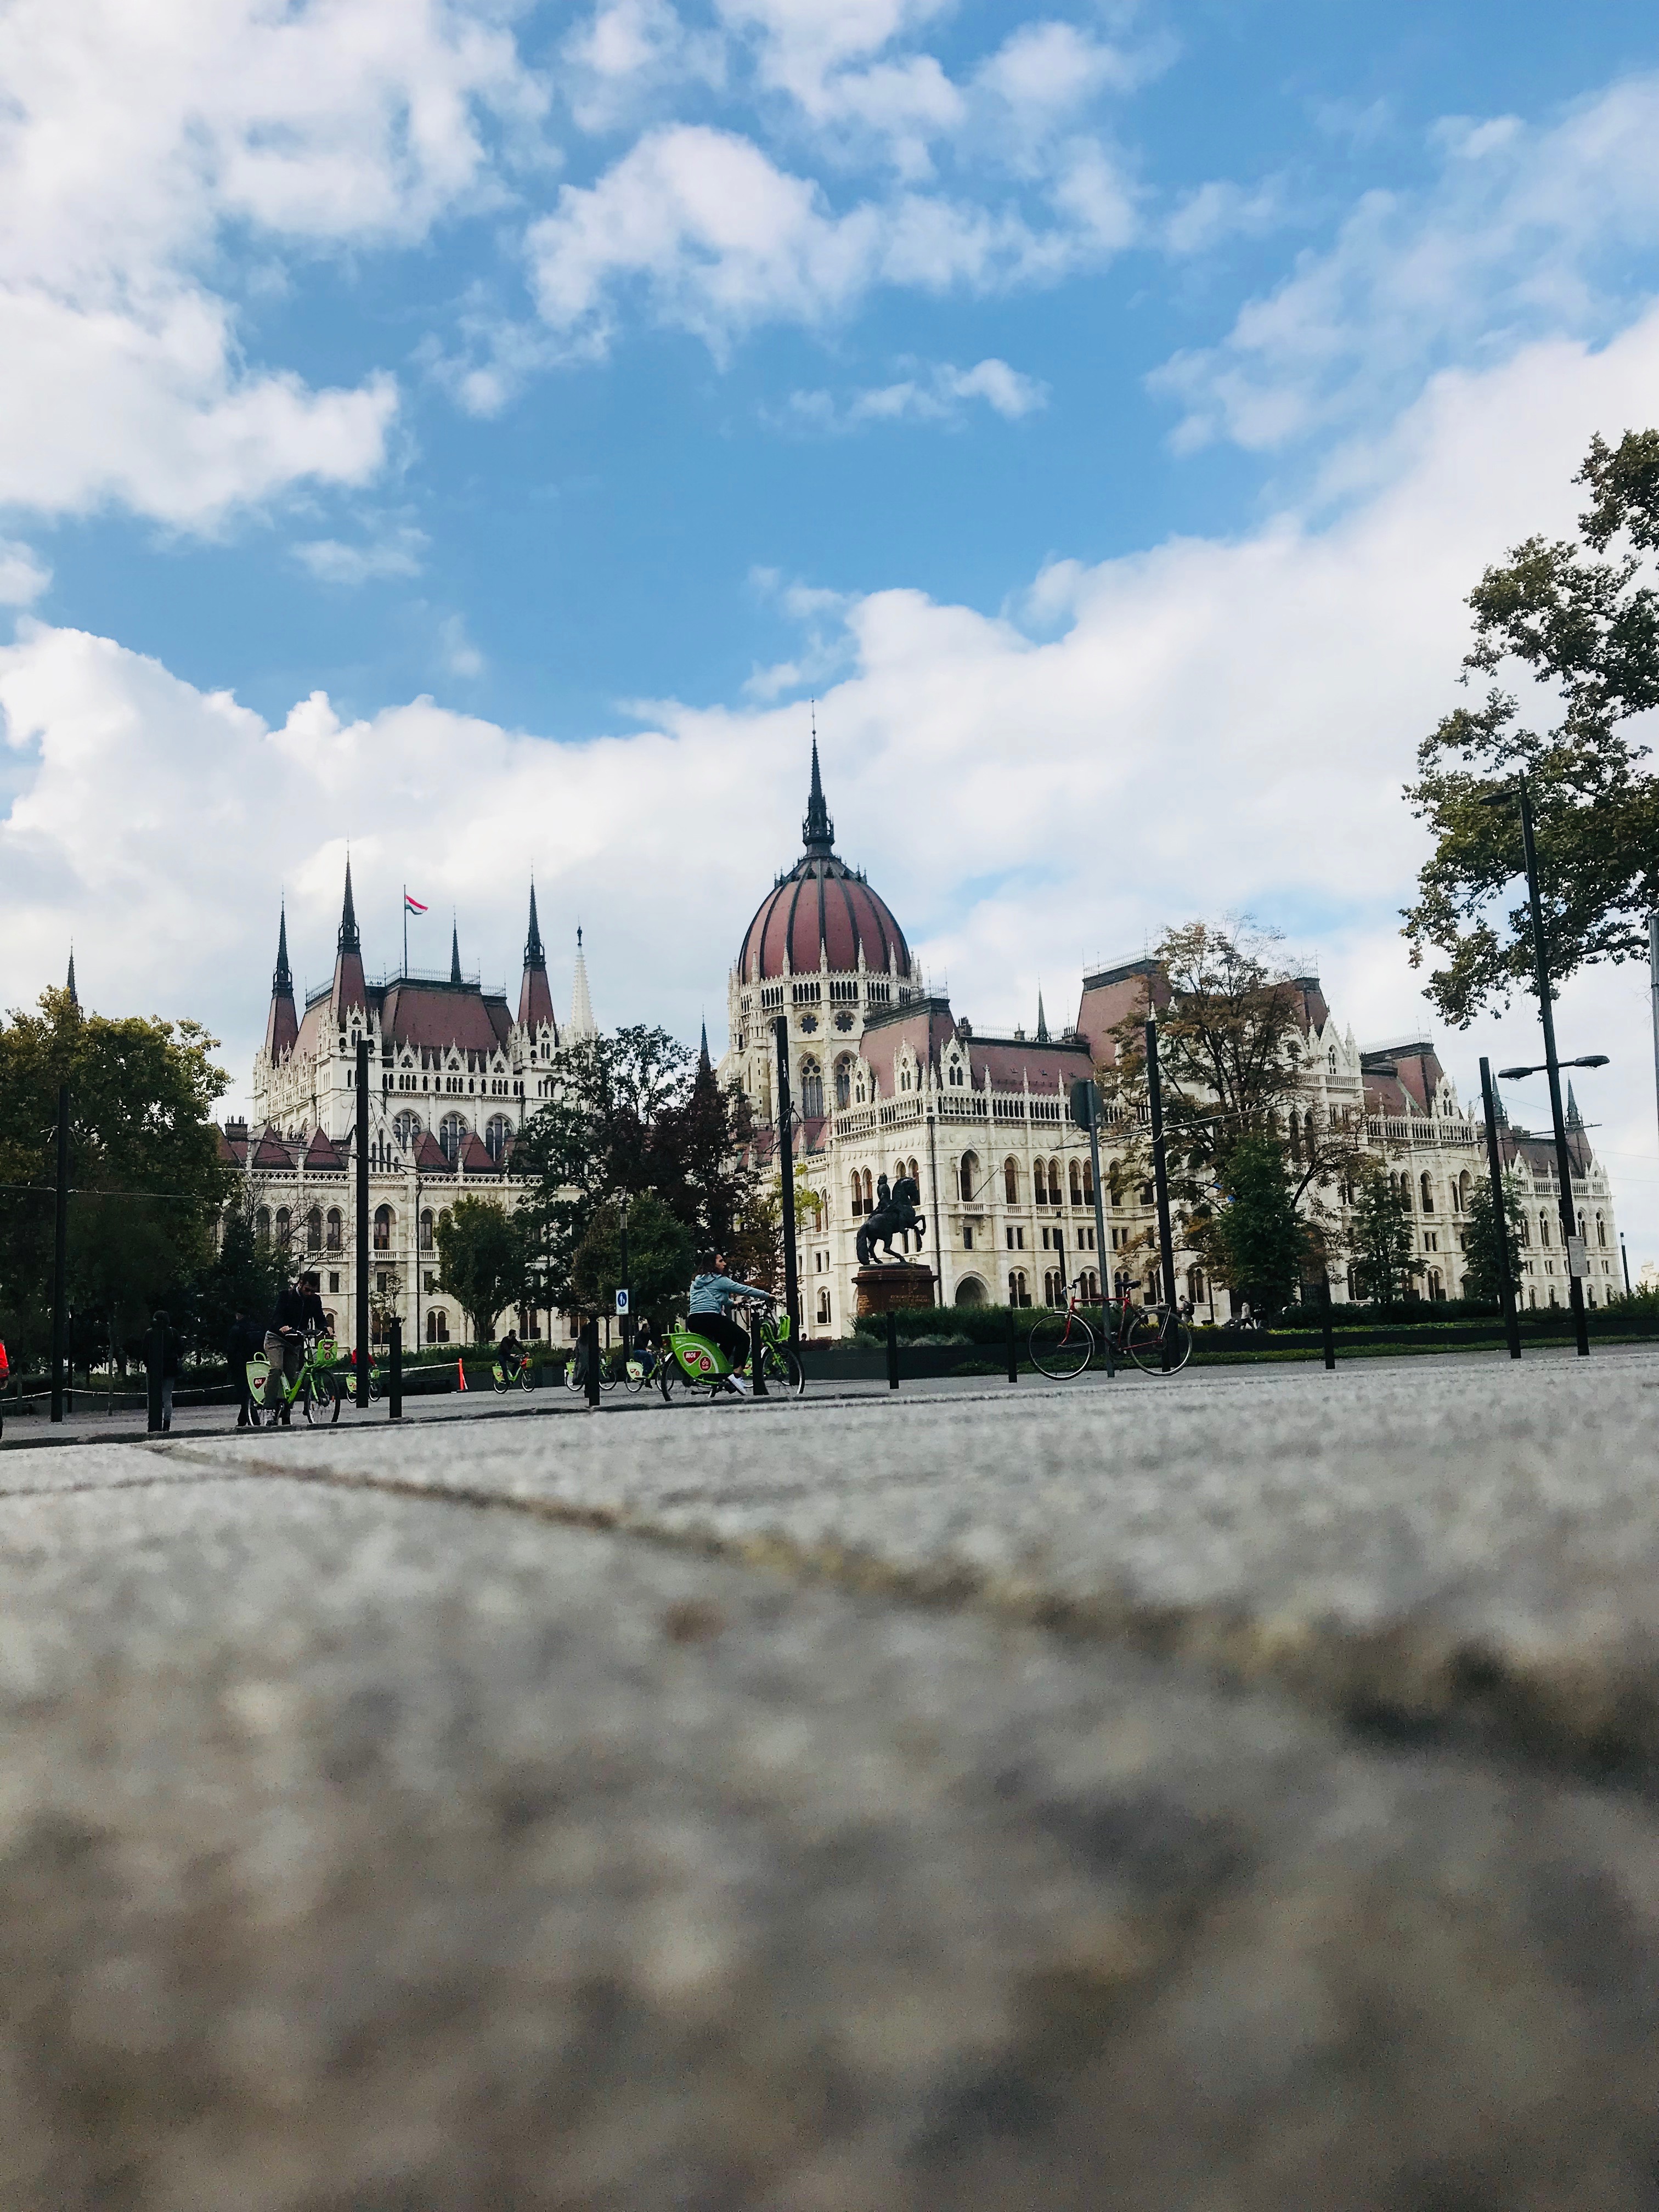
budapest, hungary, parliament, Layos Kosut Square, capital, bicycle, tourist attraction, tourism, clouds, equestrian monument, autumn, sky, landmark, town, cloud, tree, urban area, city, building, house, facade, chateau, town square, street, tours